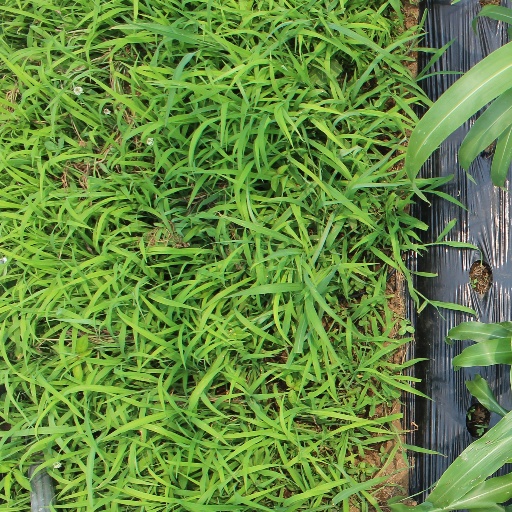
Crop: sorghum